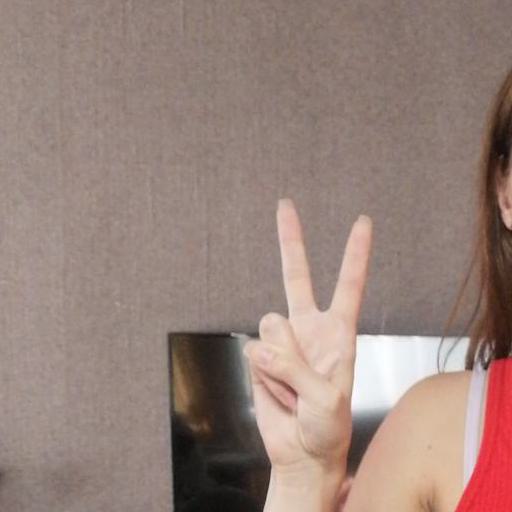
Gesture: peace